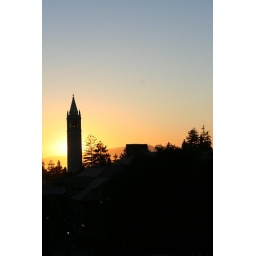
clock tower in berkley